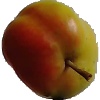
Label: Apple Red Yellow 2